Flirting with Love

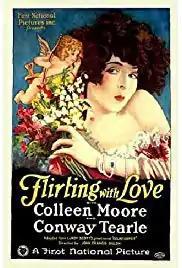
Poster

Flirting with Love is a 1924 American silent comedy drama film directed by John Francis Dillon and starring Colleen Moore, Conway Tearle, and Winifred Bryson. It is based upon the short story "Counterfeit" by Leroy Scott.